Turner Prize

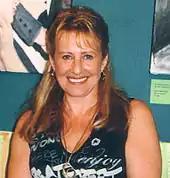
Jacqueline Crofton threw eggs in protest at winner Martin Creed's entry.

Controversy was caused by winner Martin Creed's installation "" consisting of an empty room whose lighting periodically came on and went off. Artist Jacqueline Crofton threw eggs at the walls of the room containing Creed's work as a protest. At the prize ceremony, Madonna gave him the prize and said, "At a time when political correctness is valued over honesty I would also like to say "Right on, motherfuckers!". This was on live TV before the 9 pm watershed and an attempt to "bleep" it out was too late. Channel 4 were subsequently given an official rebuke by the Independent Television Commission.